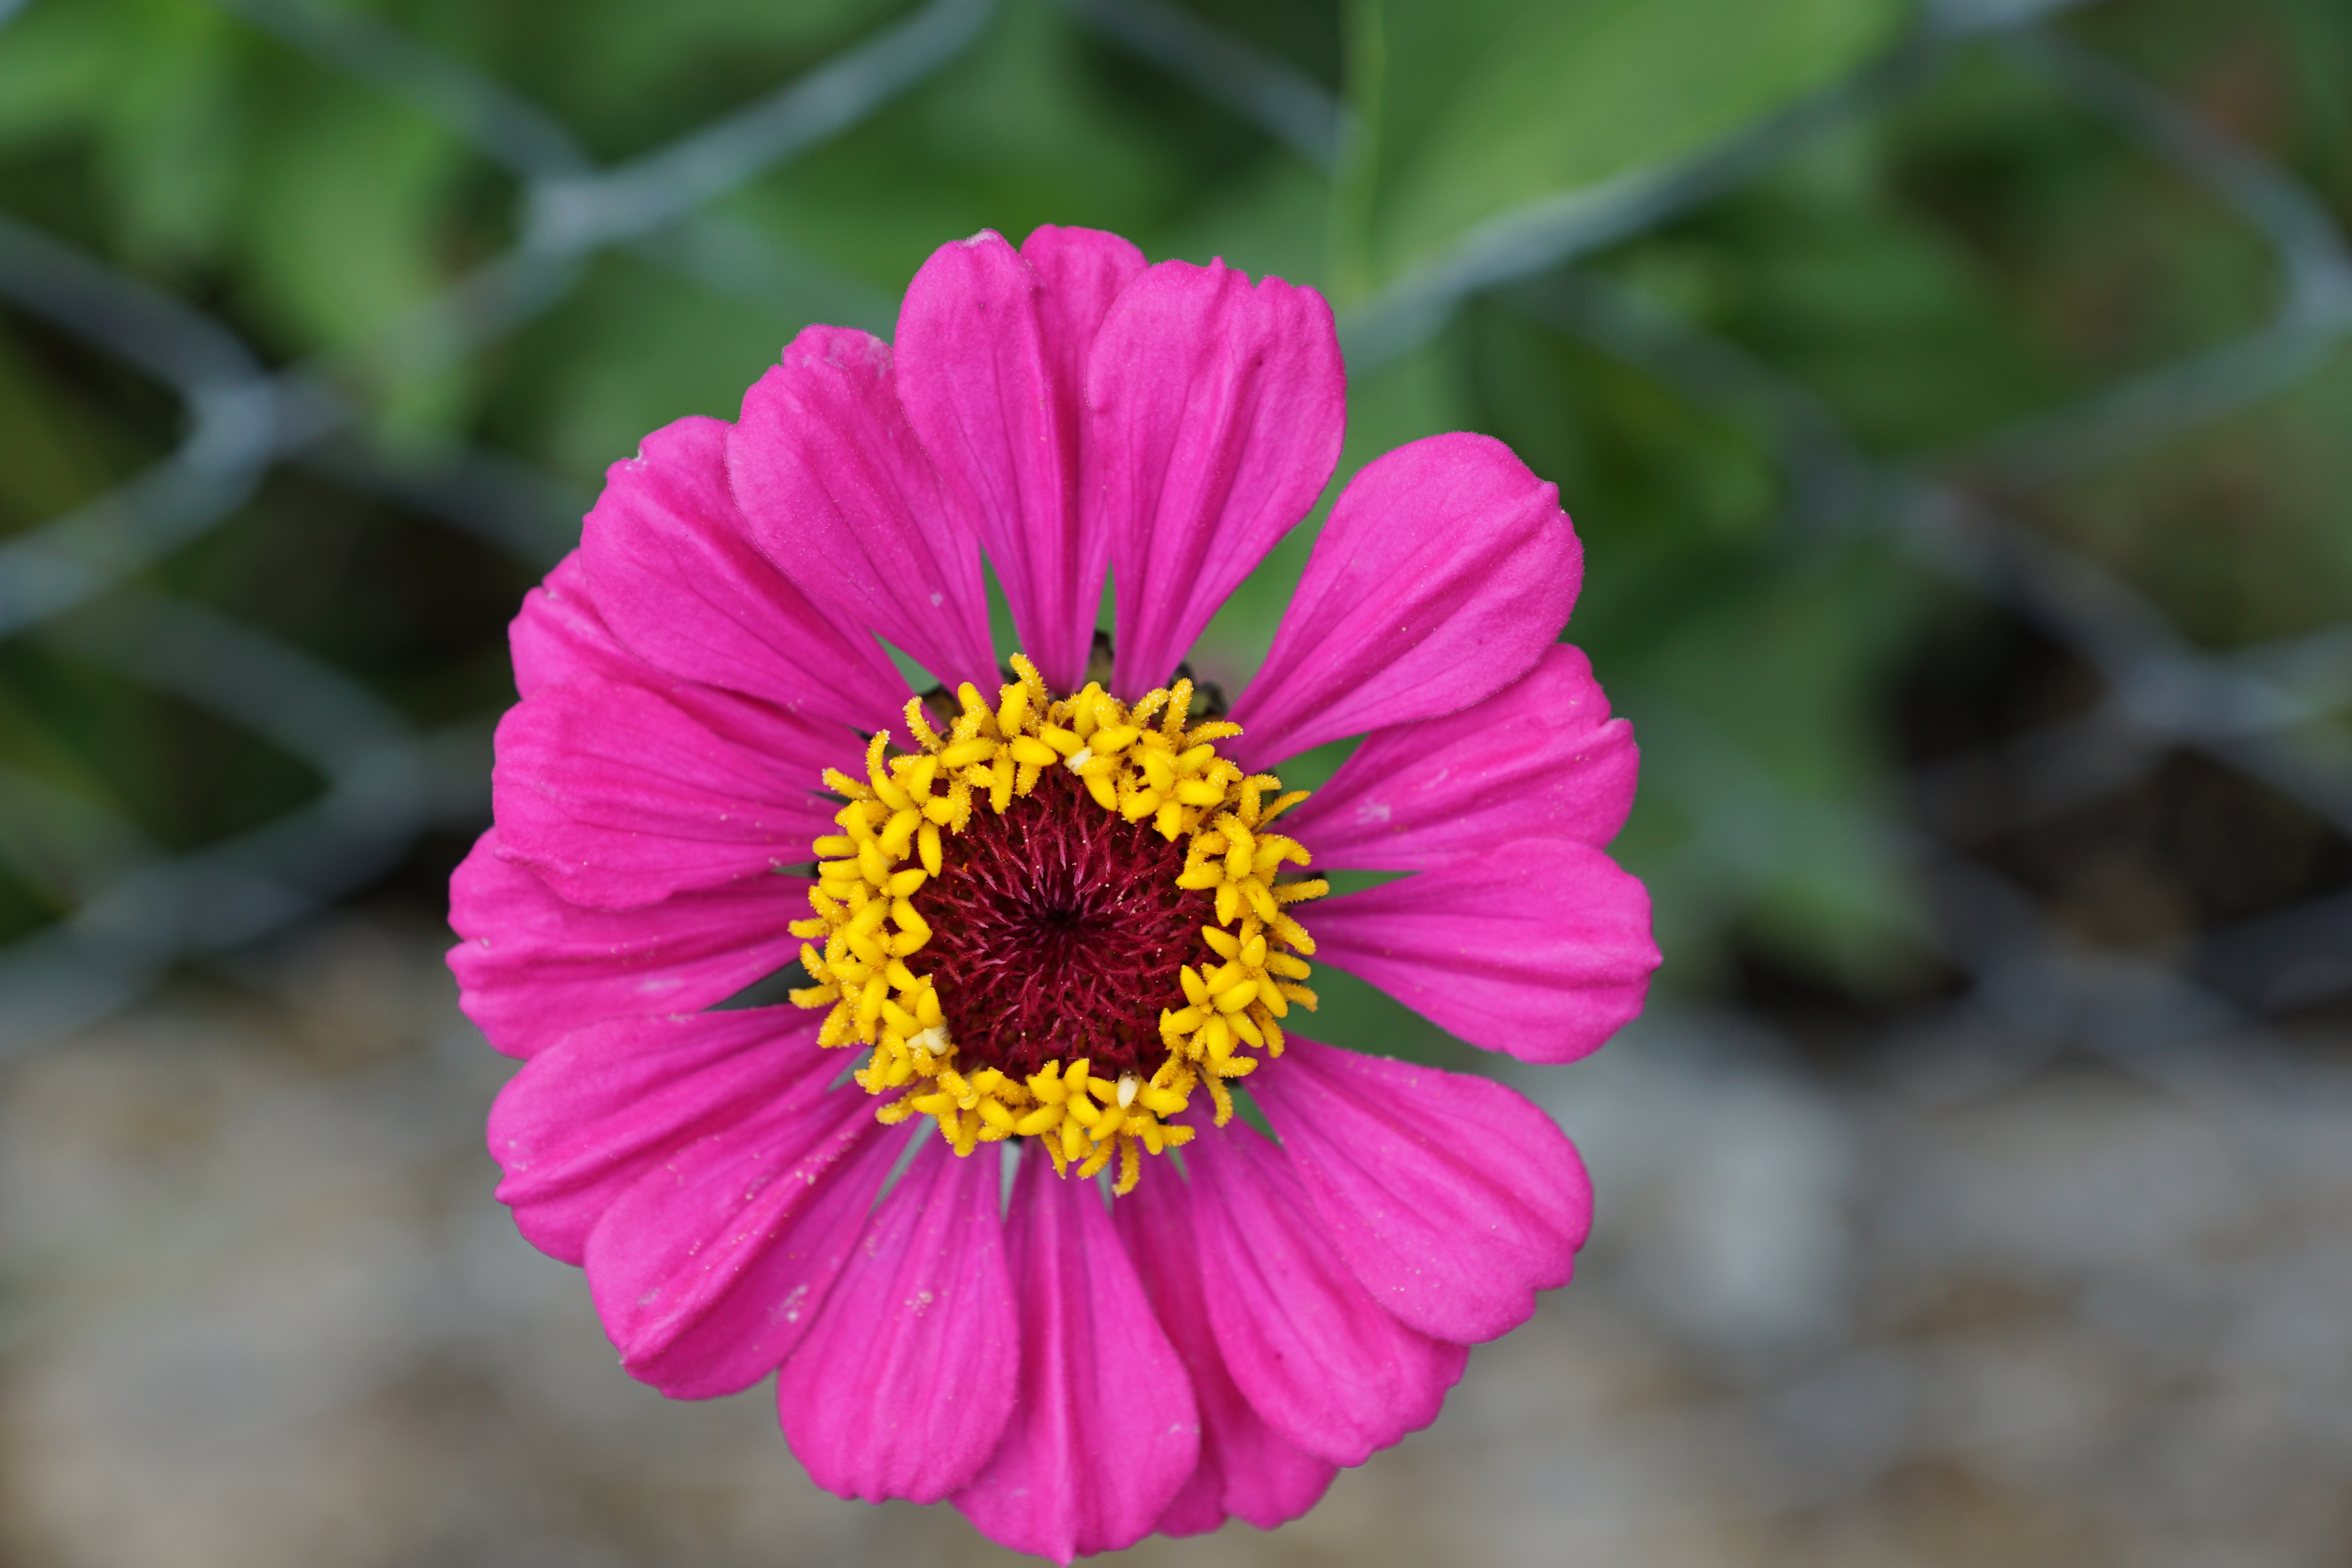
nature, blossom, plant, flower, petal, bloom, botany, pink, flora, wildflower, close up, zinnia, composites, macro photography, flowering plant, daisy family, annual plant, plant stem, land plant, garden cosmos